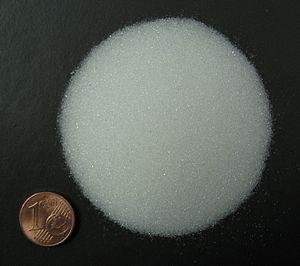
Microsphères (ou microbilles) de verre de diamètre ≈300 µm et densité 2,5. Charge minérale utilisée surtout pour améliorer la rigidité d'une résine, et pour les marquages routiers de sécurité.
Une microsphère est une petite particule de géométrie sphérique avec un diamètre de l'ordre du micromètre. Les microsphères sont parfois appelées « microparticules » ou microperles.